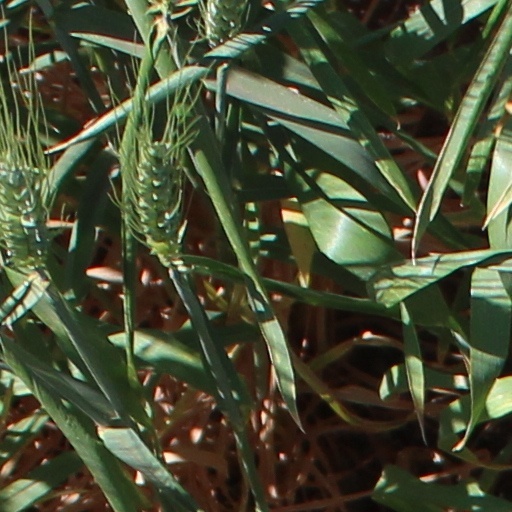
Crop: wheat